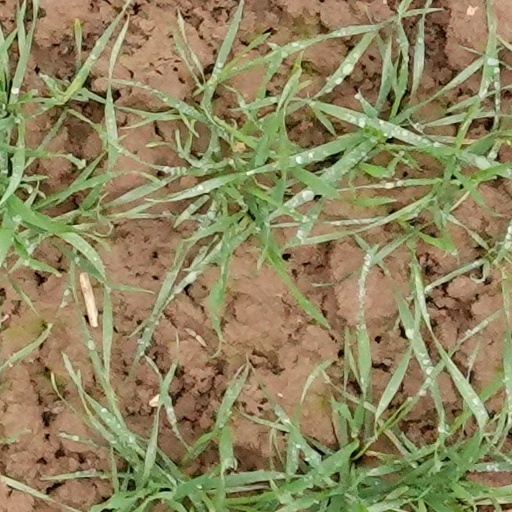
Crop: wheat